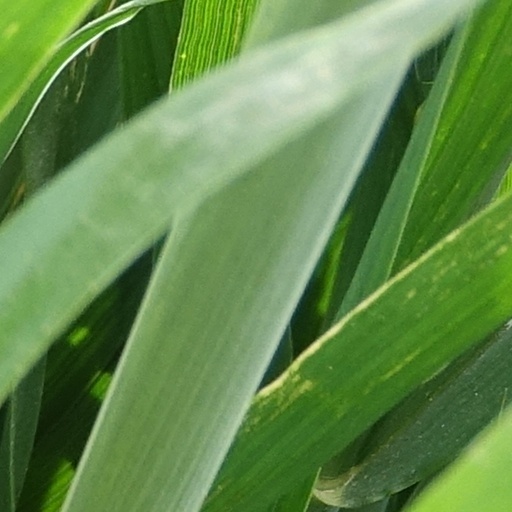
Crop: wheat